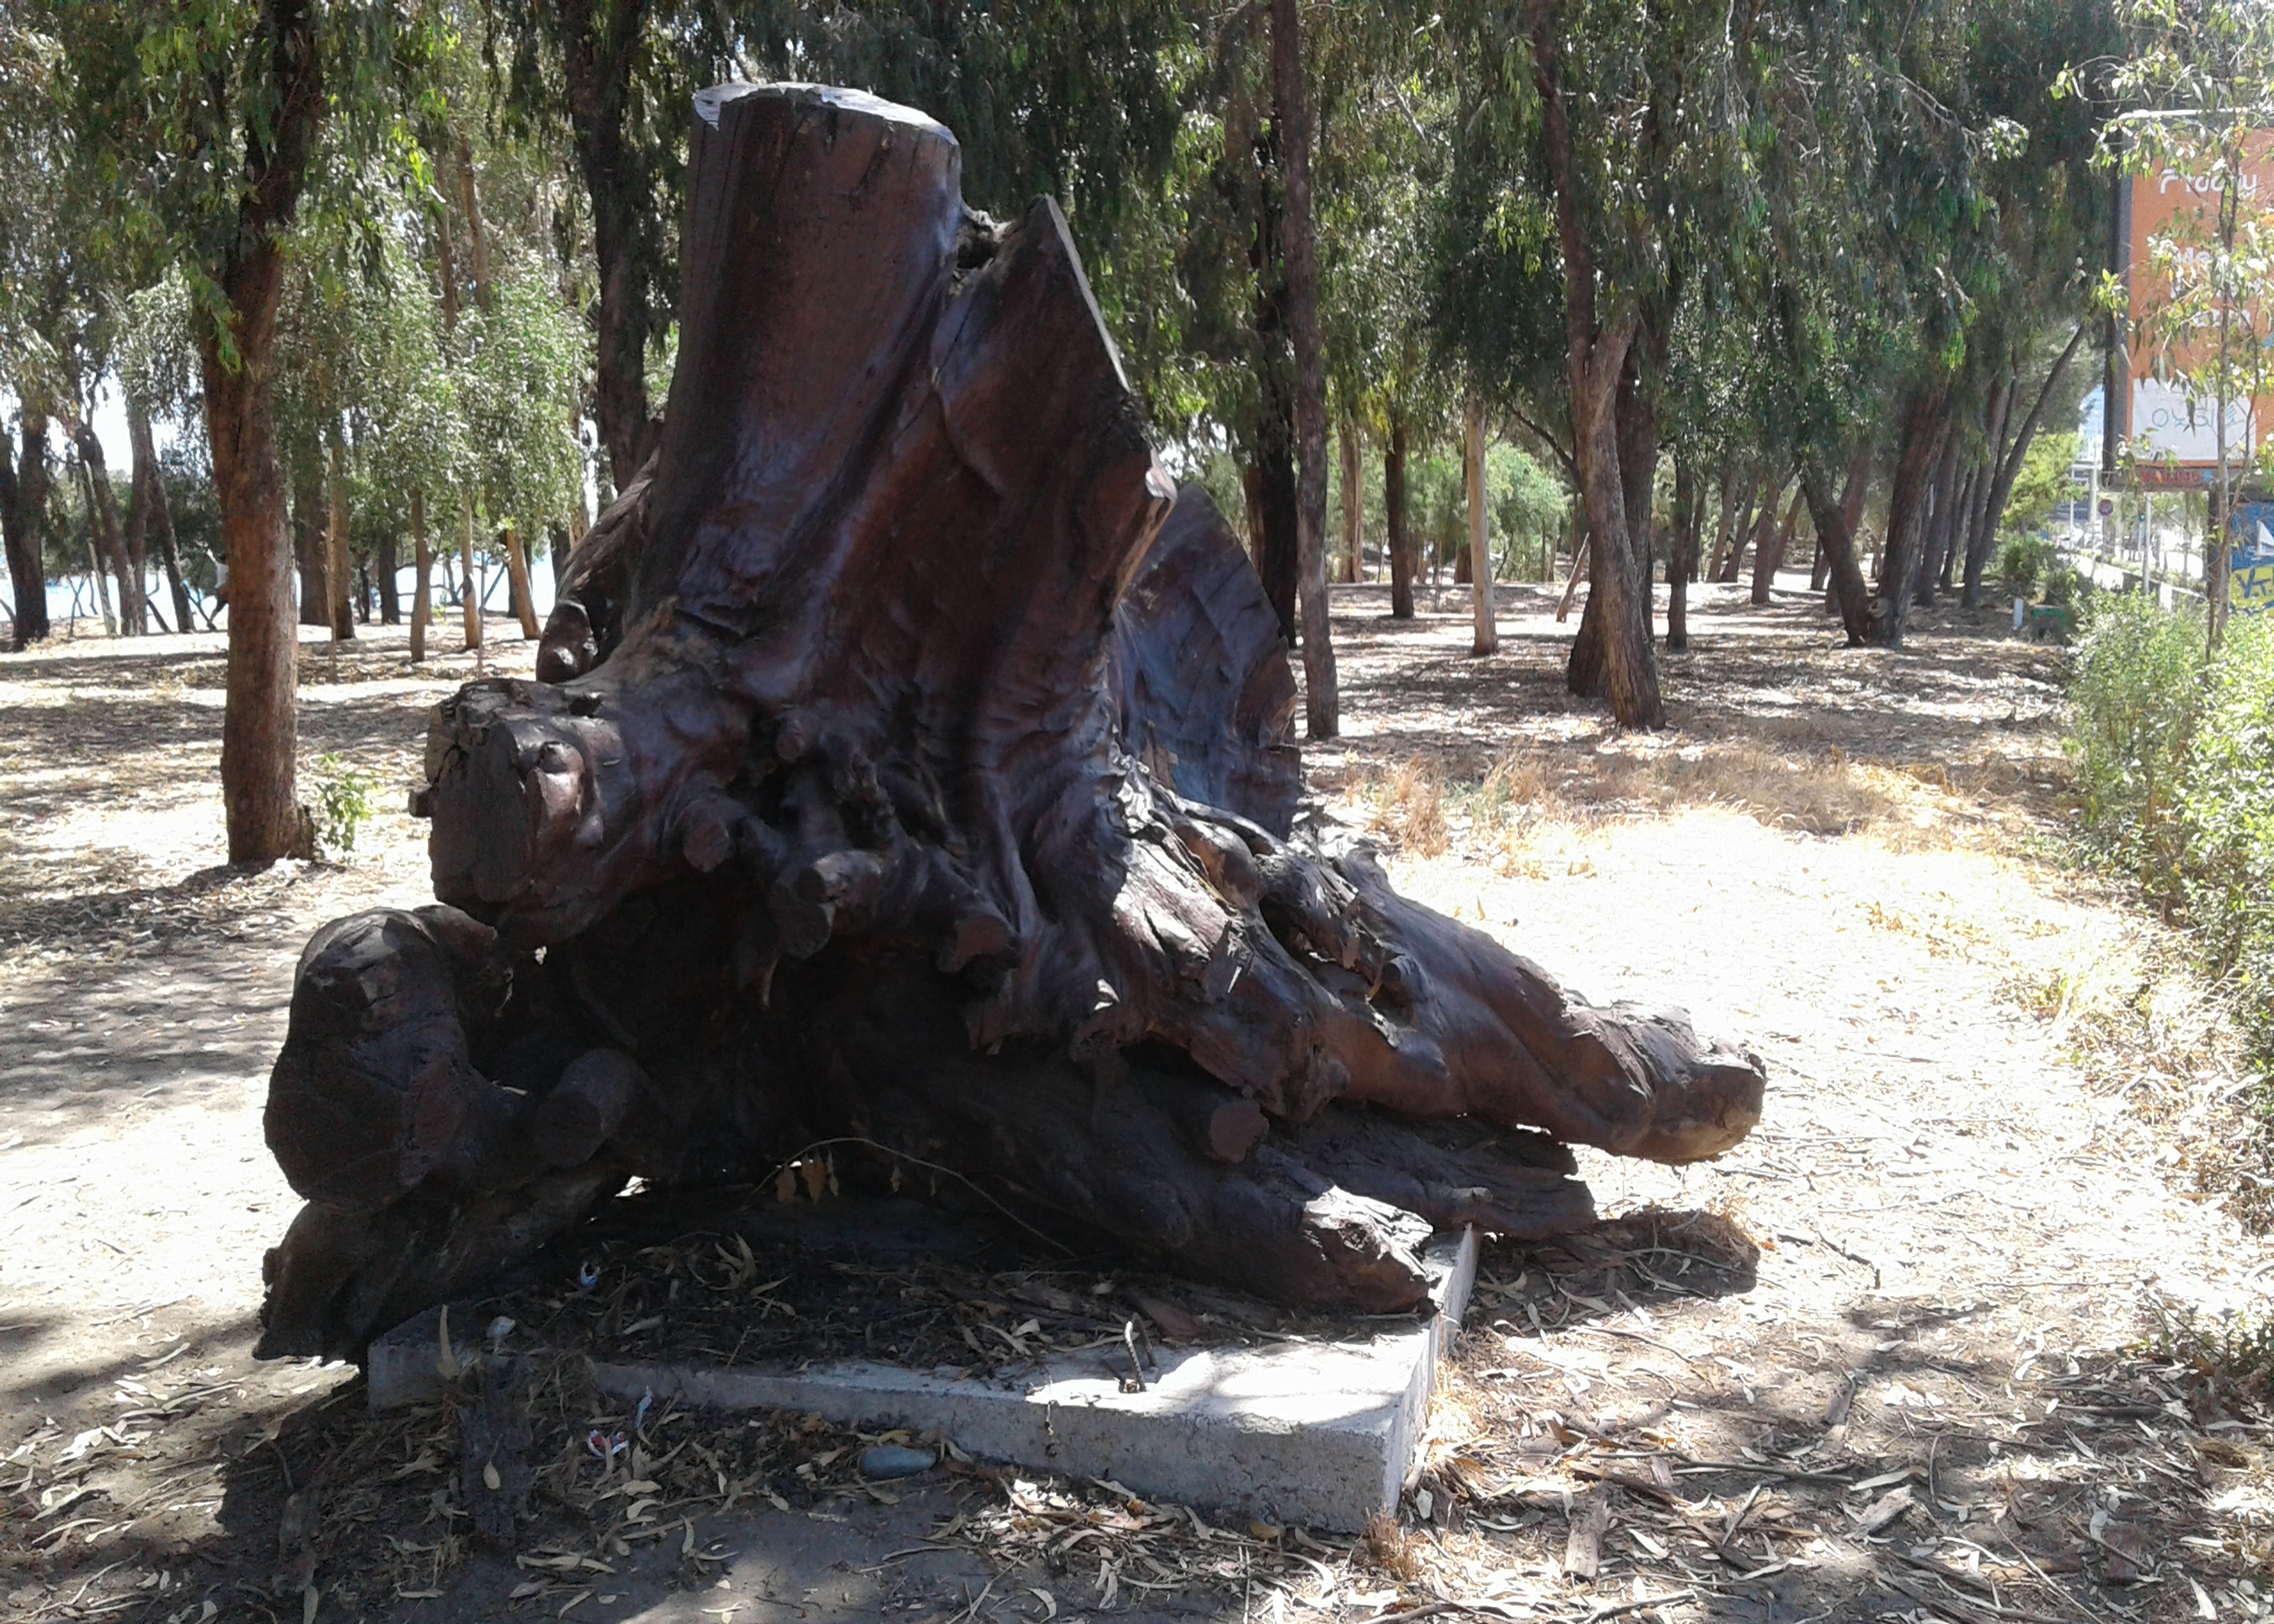
greenery, trees, tree trunks, sand, plant, tree, wood, automotive tire, trunk, grass, Tints and shades, landscape, forest, art, natural landscape, woodland, shade, soil, automotive wheel system, sculpture, grove, rock, old growth forest, metal, leisure, temperate broadleaf and mixed forest, tree stump, jungle, sitting, shadow, tire